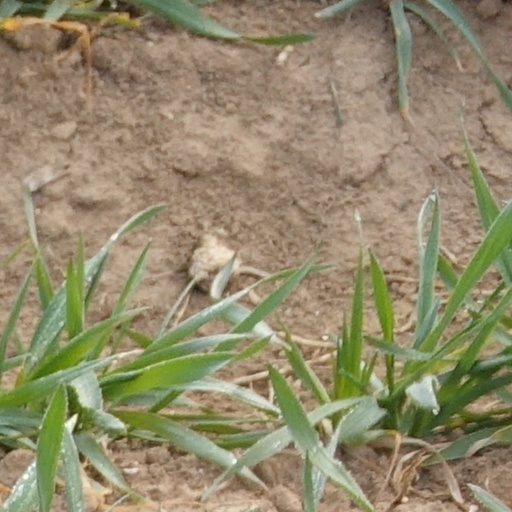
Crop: wheat